2021 American League Division Series

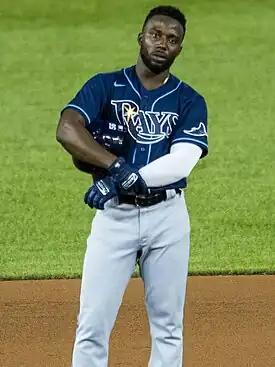
Randy Arozarena stole home for the Rays' final run in Game 1.

Tampa Bay won the opening game of the series, 5–0. Boston starting pitcher Eduardo Rodríguez took the loss after allowing two runs on two hits and two walks in innings. Tampa Bay's other three runs were charged to Nick Pivetta, who pitched innings of relief. Randy Arozarena of the Rays walked against Pivetta in the seventh inning, advanced to third base on a double by Wander Franco, and then stole home against Josh Taylor, who had relieved Pivetta. With the steal, Arozarena became the first player in baseball history to hit a home run and steal home base at the same game during a playoff game. Tampa Bay starter Shane McClanahan earned the win, pitching five innings while allowing five hits, no walks, and striking out three batters. Arozarena and Nelson Cruz both homered for Tampa Bay; Cruz's home run was given after it ricocheted off one of the catwalks along the stadium roof. The Red Sox outhit the Rays, 9–6, but went 1-for-7 with runners in scoring position.